Adobe Creek (Santa Clara County)

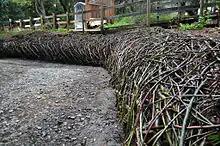
"Thicket" is a watershed sculpture woven and shaped of willow and elderberry by Daniel McCormick and Mary O'Brien. This living art stabilizes a creek bank in Redwood Grove and slows flows unlike concrete or gabion retaining walls.

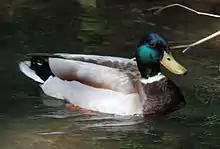
Mallard in May just above Edith Street bridge, the creek now runs dry by summer, but was once a year-round trout stream

The Ohlone people were the original inhabitants of Adobe Creek. A large shell mound which once had a group of Indian huts was found near Adobe Creek in Palo Alto. Evidence of a smaller settlement within Los Altos was uncovered in 1971, when an Ohlone burial ground with skeletons—one with ceremonial beads—was uncovered by new construction along Adobe Creek near O'Keefe Lane. The site had other artifacts, and an archeological dig was mounted by Foothill College in 1970. Around this same time, an Ohlone basket was discovered buried in the Creek bank further north. The O'Keefe site has a historical plaque at the entrance to Normandy Lane marking the historic site labeled "Ohlone Indian Village, Town of Los Altos Hills, Historical Site No. 1, Ohlone 10-L0-N11 Village Site Dedicated this day to the Ohlone People Whose ancestors made their homes here April 4, 1973. No. SCI-015. Presented by American Association of University Women of Los Altos". This Ohlone village site had an ideal location situated on the perennial reach of Adobe Creek between Interstate 280 and Foothill Expressway.